Moonwolf

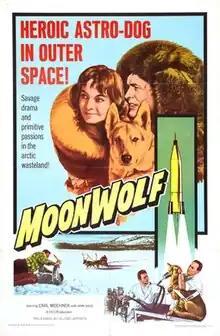
US release film poster

Moonwolf is a 1959 West German-Finnish science fiction film directed by Georges Friedland and Martin Nosseck. The film is loosely based on the 1906 novel "White Fang" by Jack London.